Charlotta Aurora De Geer

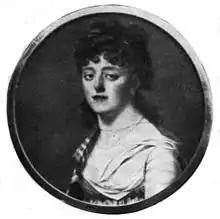
Charlotta Aurora De Geer

Charlotta Aurora De Geer later "Gyldenstolpe" and "Wetterstedt" (1779–1834), was a politically influential Swedish countess, salonist and courtier.